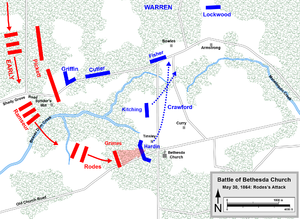
La bataille de Totopotomoy Creek local /tᵻˈpɒtoʊmiː/, aussi appelée la bataille de Bethesda Church, Crumps Creek, Shady Grove Road, et Hanovertown, est une bataille située dans le comté de Hanover, en Virginie, du 28 au 30 mai 1864, pendant la campagne de l'Overland du lieutenant général de l'Union Ulysse Grant contre l'armée de Virginie du Nord du général confédéré Robert E. Lee.